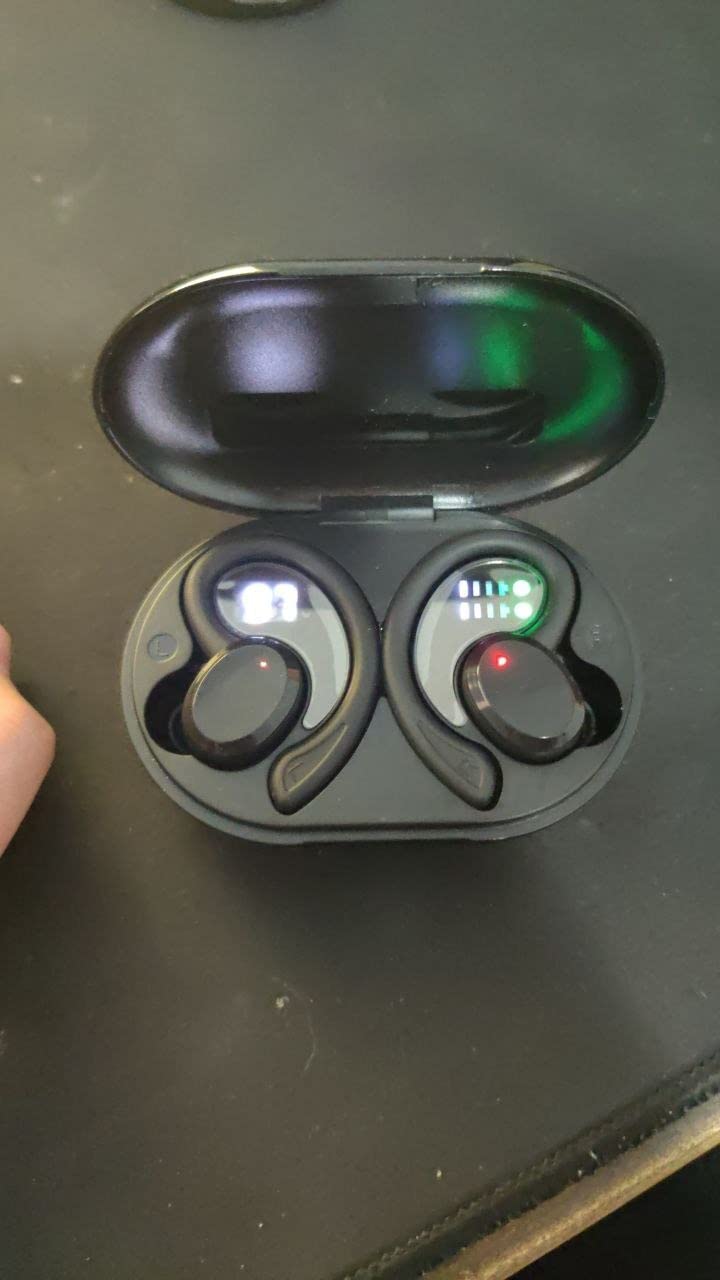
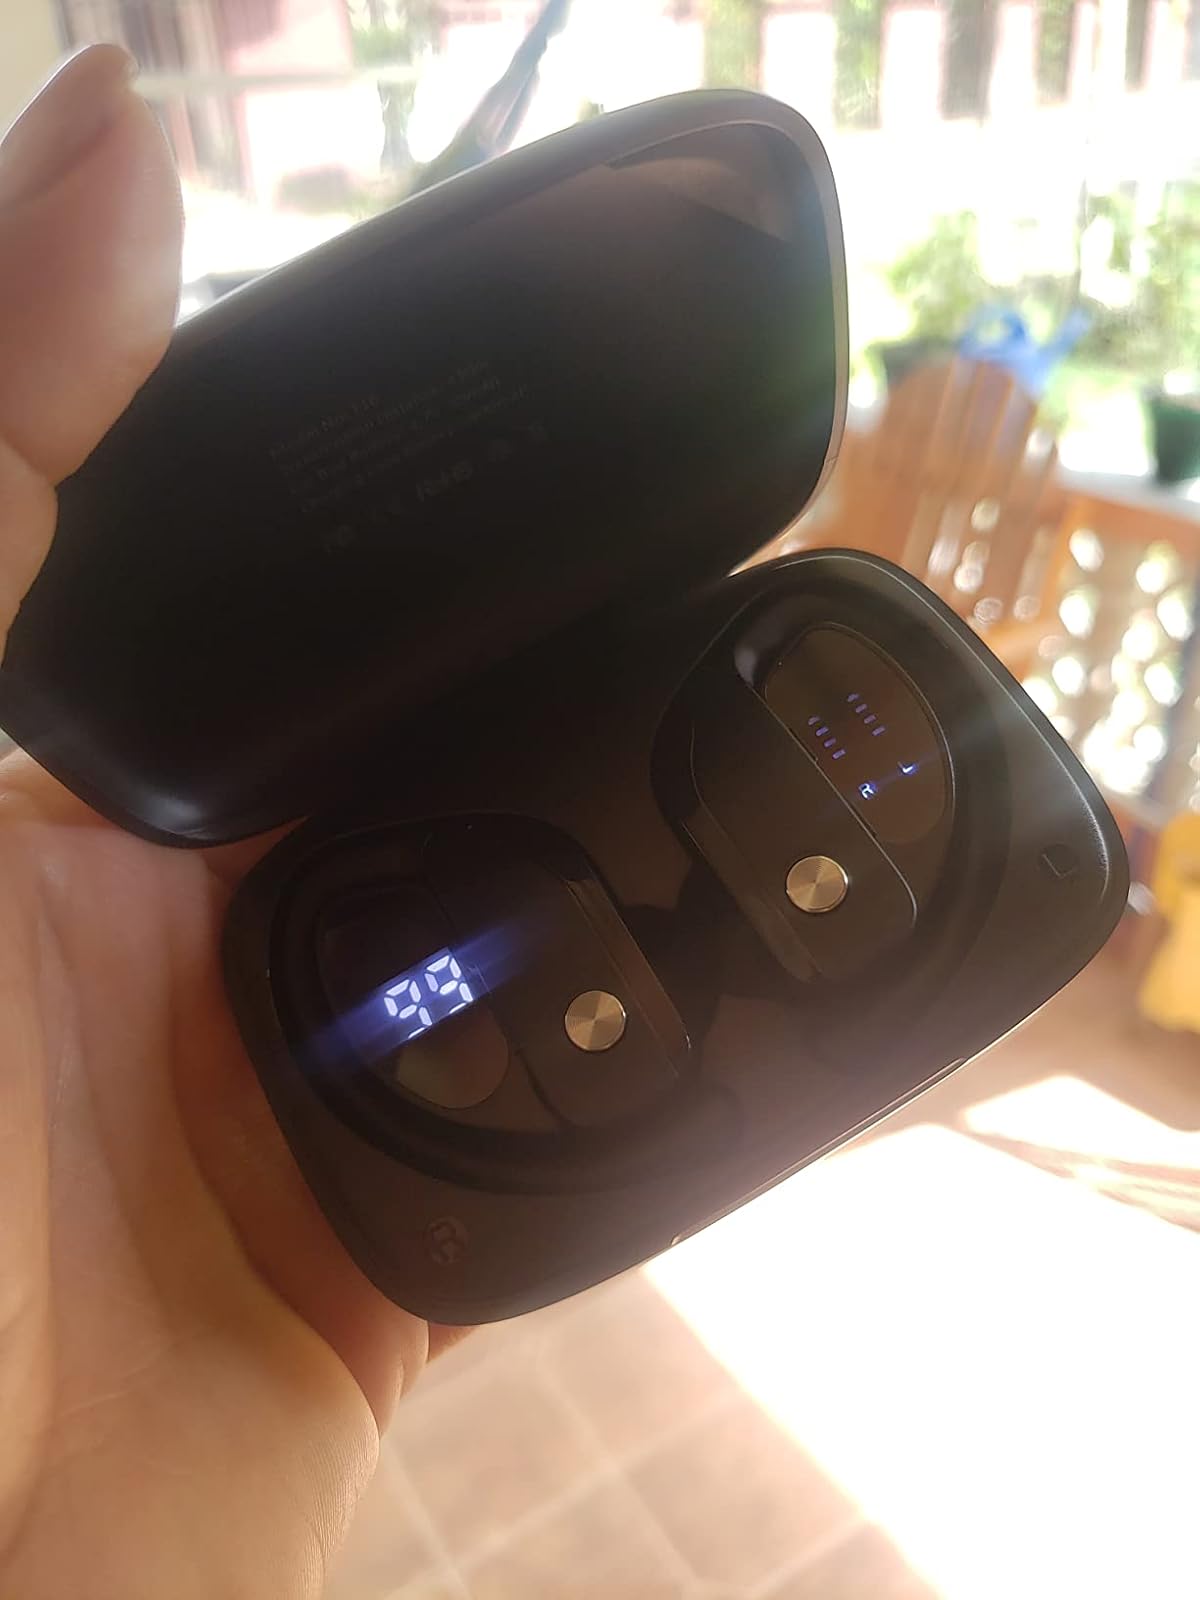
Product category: earbuds
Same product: no